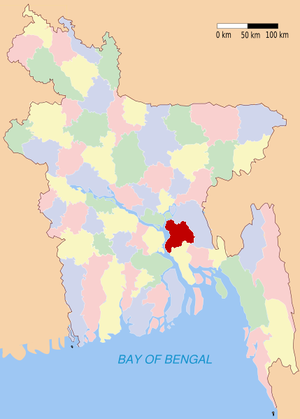
Chandpur est un district du Bangladesh. Il est situé dans la division de Chittagong. La ville principale est Chandpur.